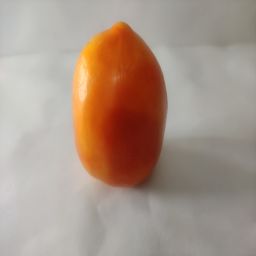
Crop: Tomato
Quality: Ripe